31st Flying Training Wing (World War II)

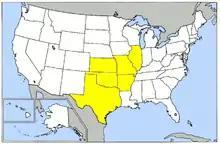
Central Flying Training Command area of operations during the war

Until 1939, the U.S. Army Air Corps provided all flying training with military instructor pilots. Beginning in 1939, it contracted with nine civilian flying schools to provide primary flight training. Primary training consisted of a three-month course of 65 hours of flying instruction. As the United States prepared to enter World War II by expanding its number of flying squadrons, the number of contract primary schools increased.